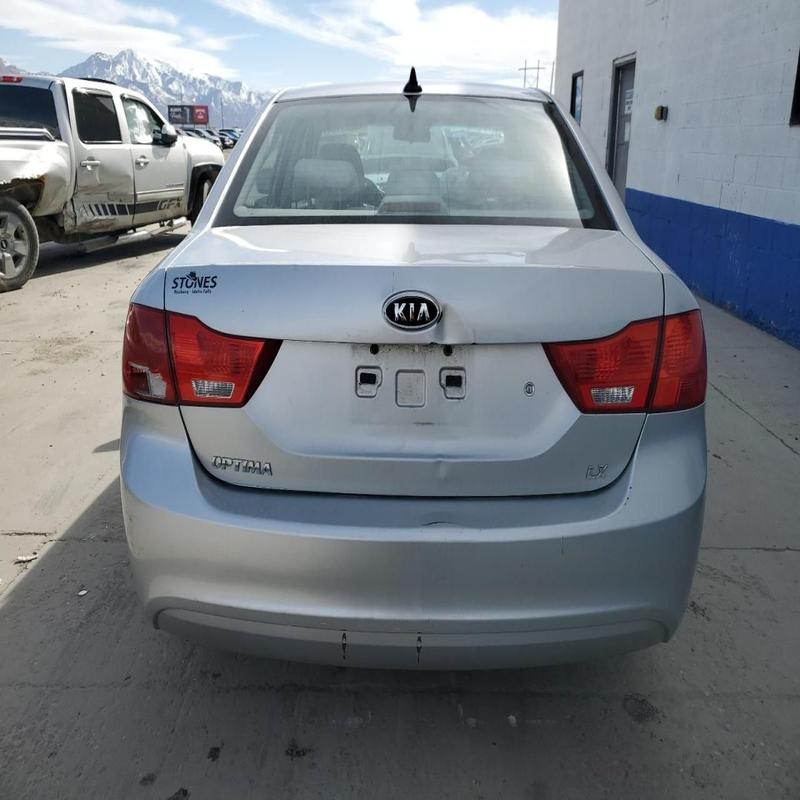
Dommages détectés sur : malle, pare-choc arrière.
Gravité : mineur